Mariano Hugo, Prince of Windisch-Graetz

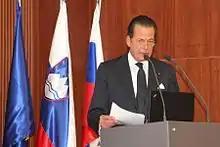
Ambassador Mariano Hugo of Windisch-Graetz gives a speech.

The business activities of Windisch-Graetz include the food production industry, notably biscuits and mozzarella cheese, and entrepreneurial finance. In the early 1990s, he was a major shareholder in the Banco di Napoli and a holding company, Sogesco, of which he owned 82%, was capitalised at 10 billion "lire".